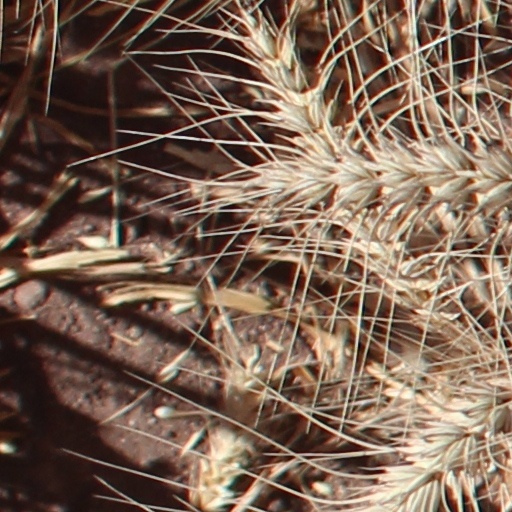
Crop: wheat